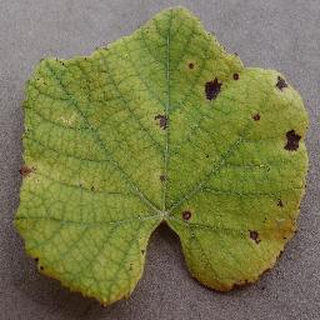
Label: grape_leaf_blight